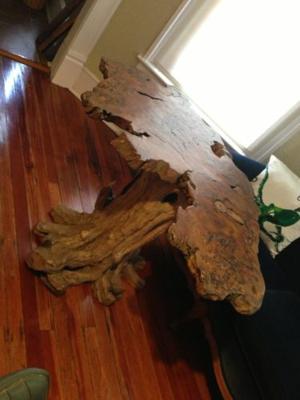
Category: table